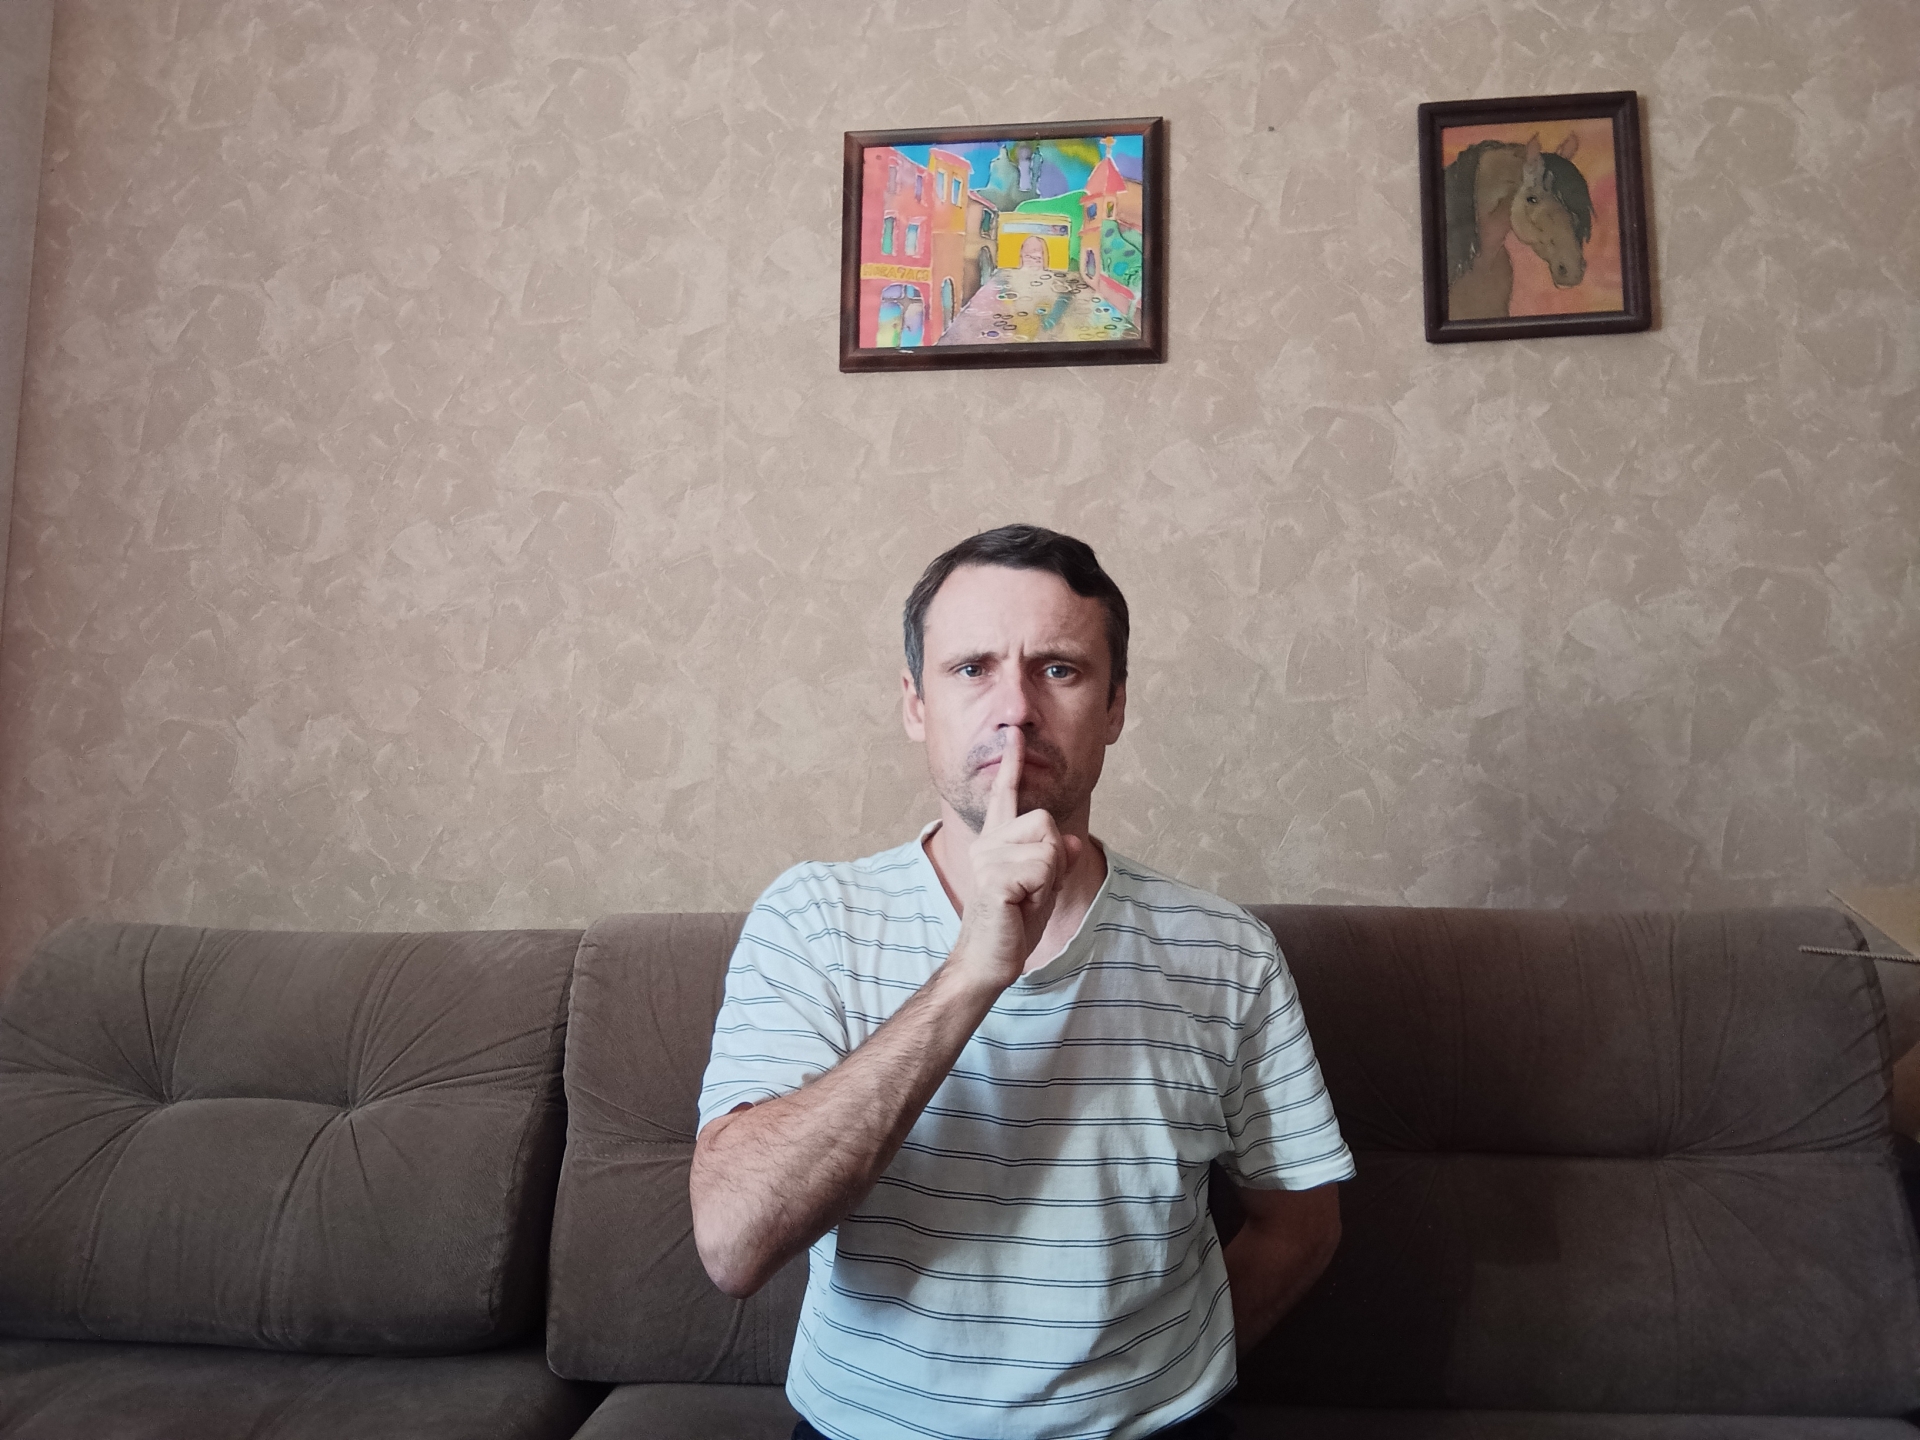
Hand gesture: mute